McGurk's Bar bombing

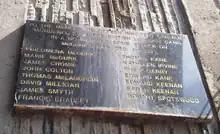
Plaque near the site of the bombing listing those killed

On the evening of Saturday 4 December 1971, a four-man UVF team met in the Shankill area of Belfast and were ordered to bomb a pub on North Queen Street. According to the only convicted bomber—Robert Campbell—they were told not to return until the job was done. Campbell said that their target had not been McGurk's, but another pub nearby. It is believed this was a pub called The Gem, which was allegedly linked to the Official IRA. The bomb was disguised as a brown parcel, which they placed in a car and drove to their target. Campbell says they stopped near The Gem at about 7:30 pm, but could not gain access to it because there were security guards outside. After waiting for almost an hour, they drove a short distance to McGurk's. At about 8:45 pm, one of them placed the bomb in the porch entrance on Great George's Street and rushed back to the car. It exploded just moments after they drove off. Campbell implied that McGurk's had been chosen only because it was "the nearest Catholic pub".